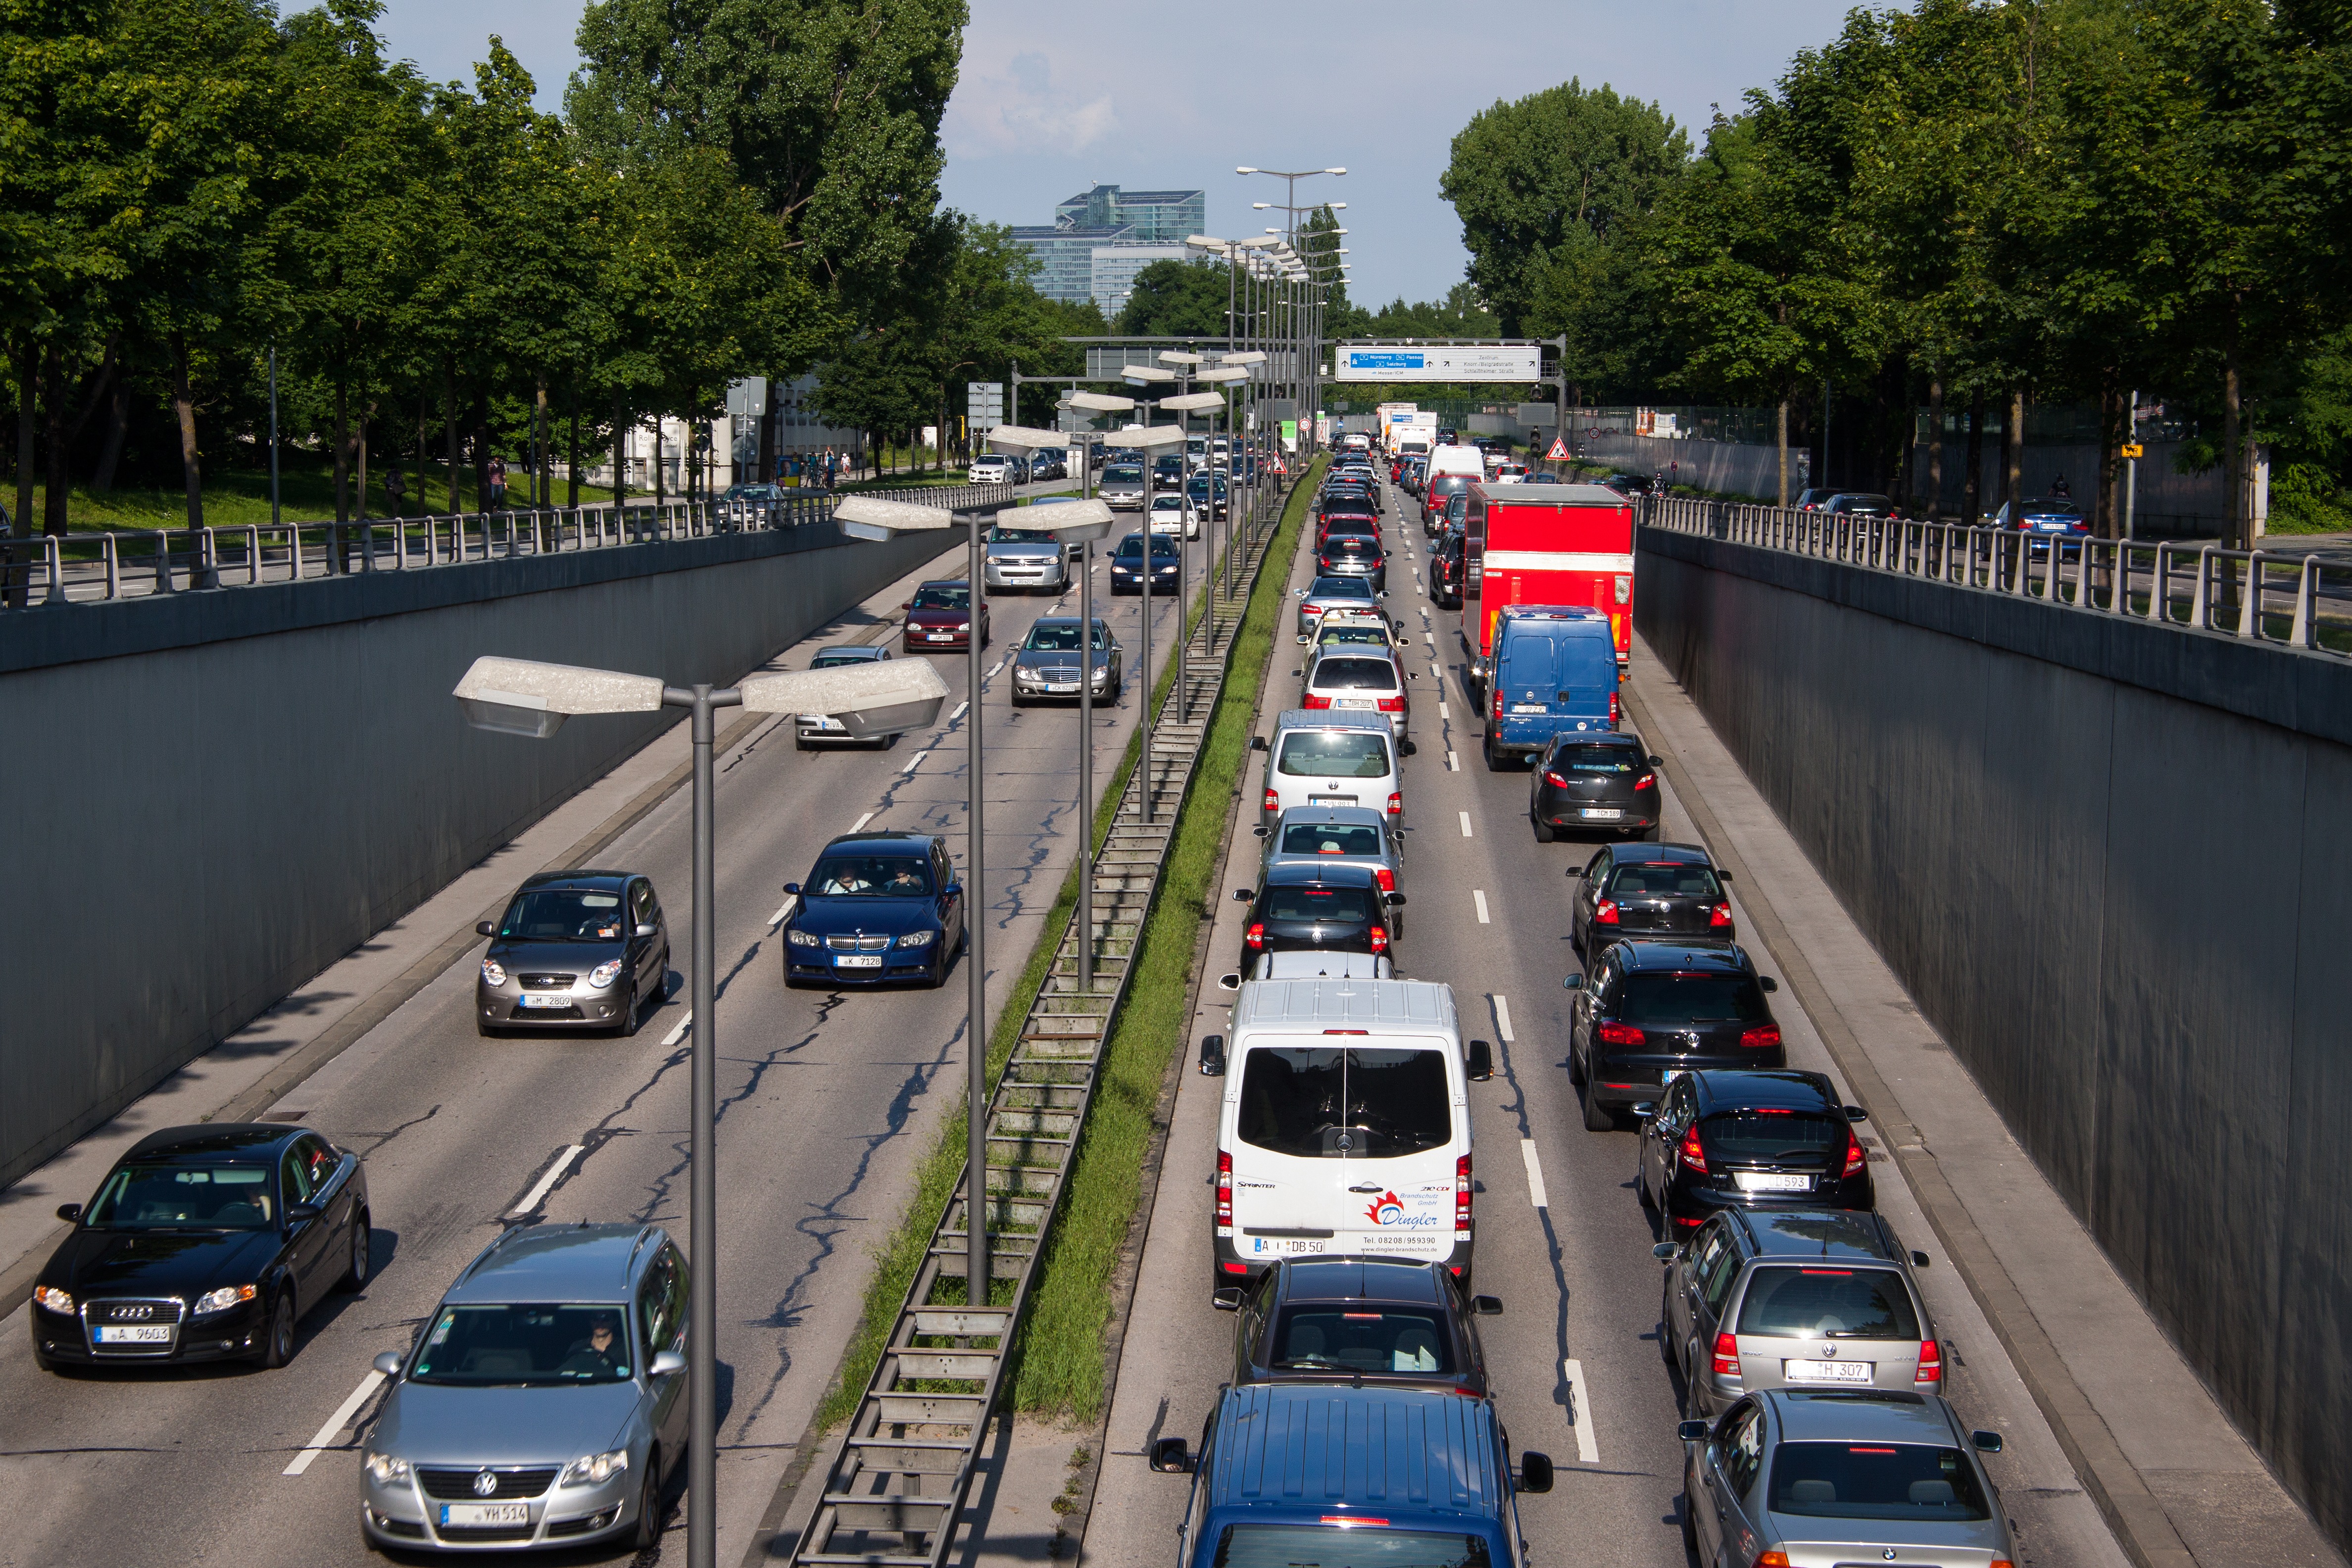
pedestrian, road, traffic, highway, transport, vehicle, lane, waterway, public transport, jam, infrastructure, stop and go, rush hour, metropolitan area, controlled access highway, traffic congestion